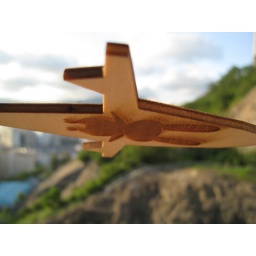
flying in the sky